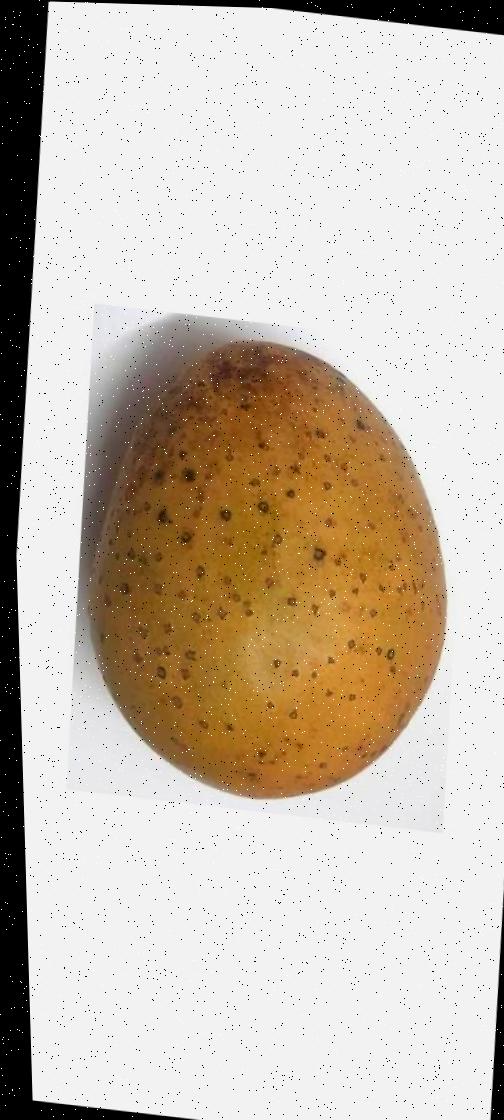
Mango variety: Gourmoti